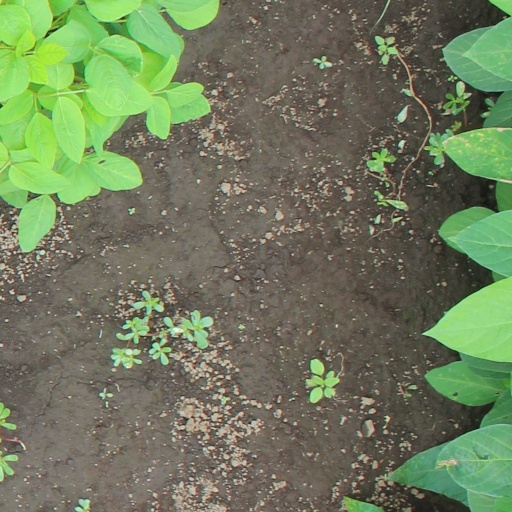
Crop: soybean